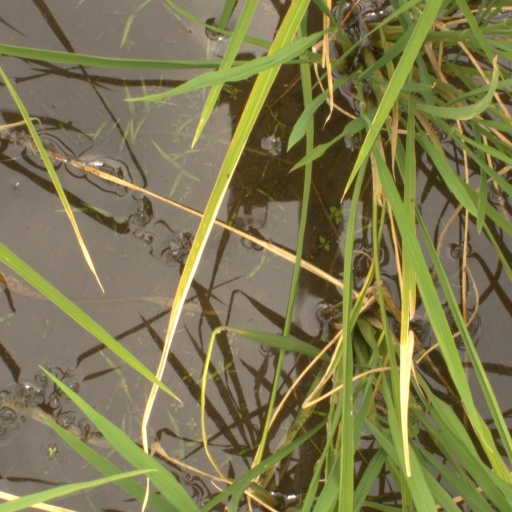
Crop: rice